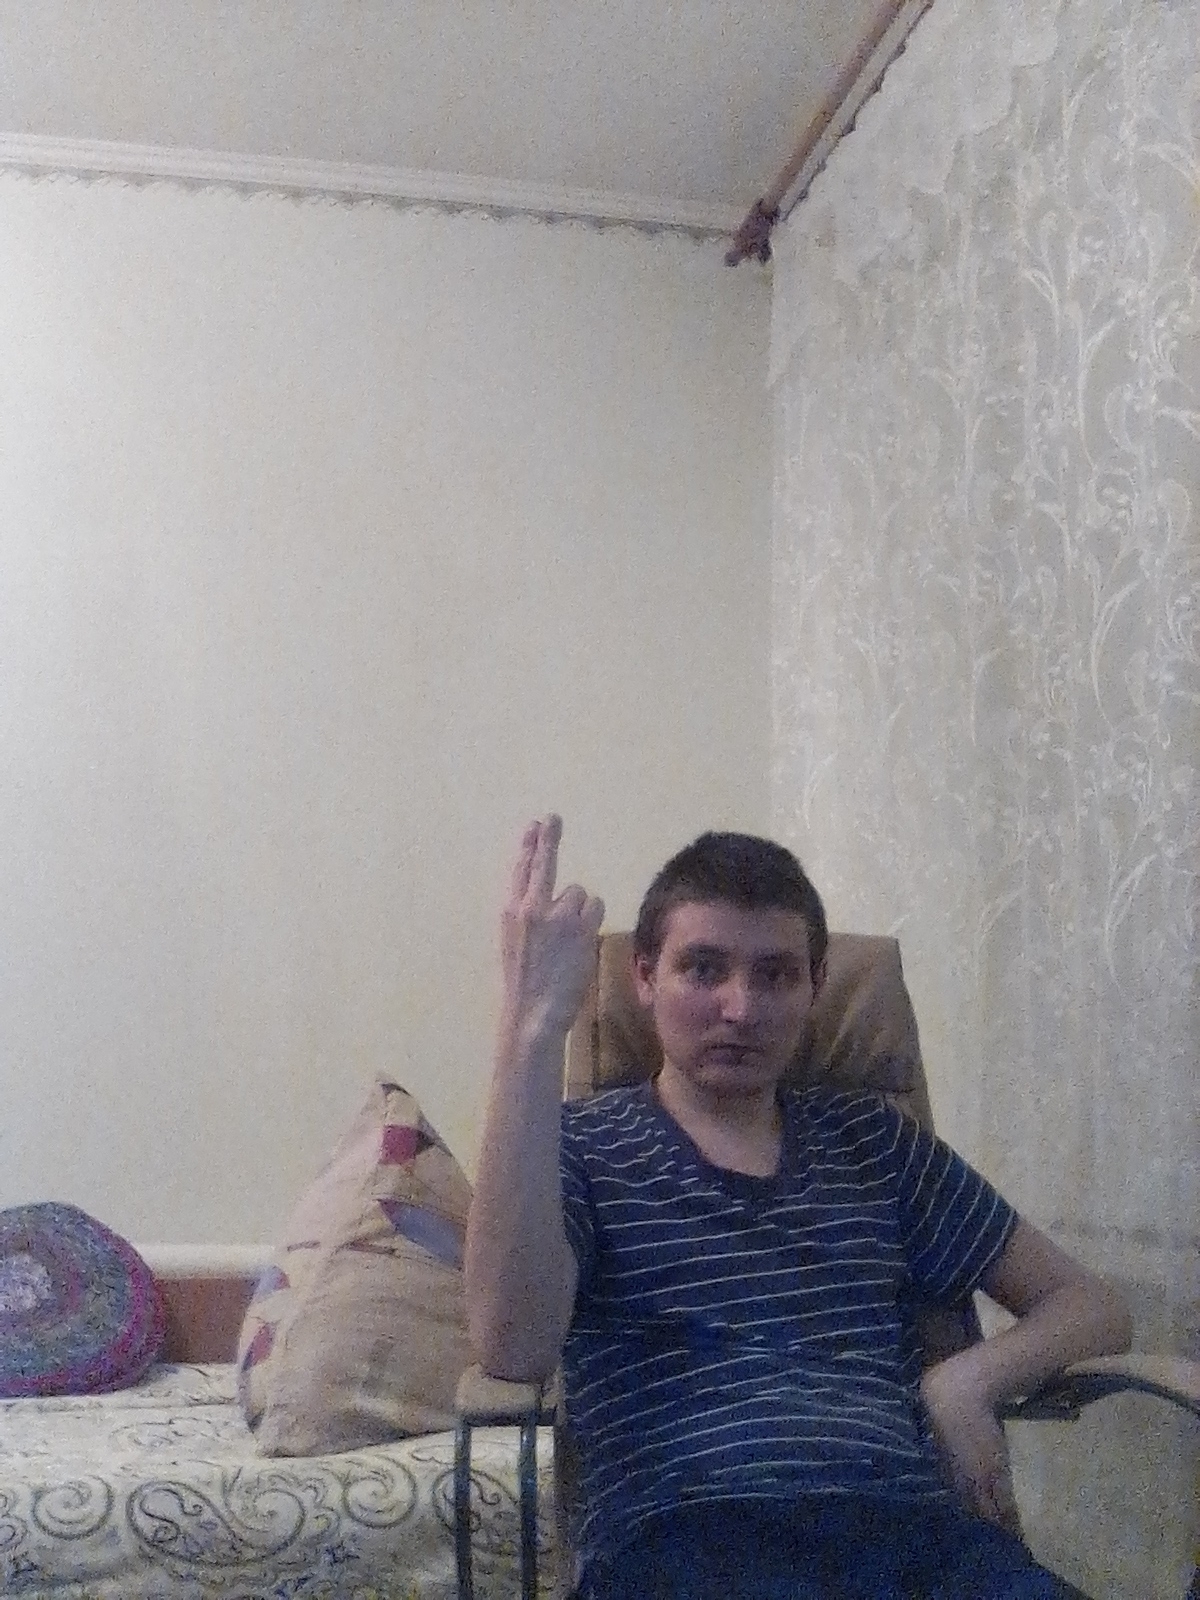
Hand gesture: two_up_inverted